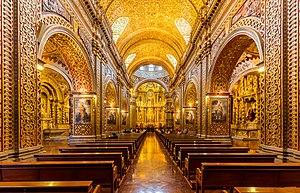
L’église de la Compagnie, familièrement connue comme La Compañía est un édifice religieux jésuite du XVIIᵉ siècle se trouvant dans le centre historique de la ville de Quito. Le collège et l’université Saint-Grégoire, dont elle faisait partie, formaient le quartier général de la Compagnie de Jésus dans l’empire colonial espagnol. Elle est considérée comme une des sept merveilles de l’Équateur et est un des monuments les plus visités de la ville de Quito.